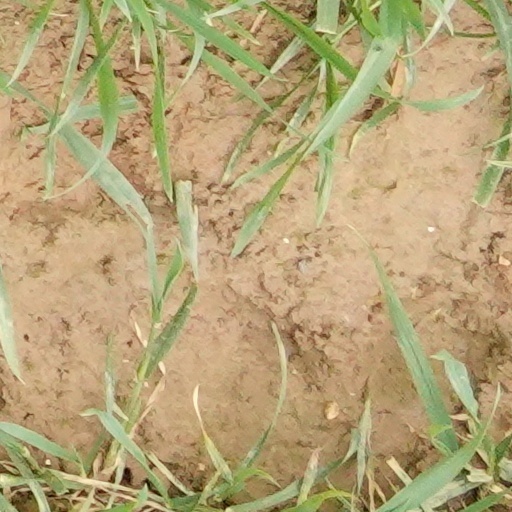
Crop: wheat